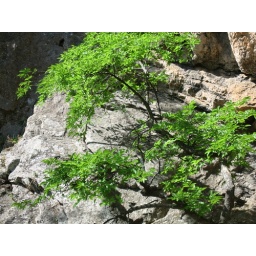
I just really liked the spring green of this tree against the rocks.